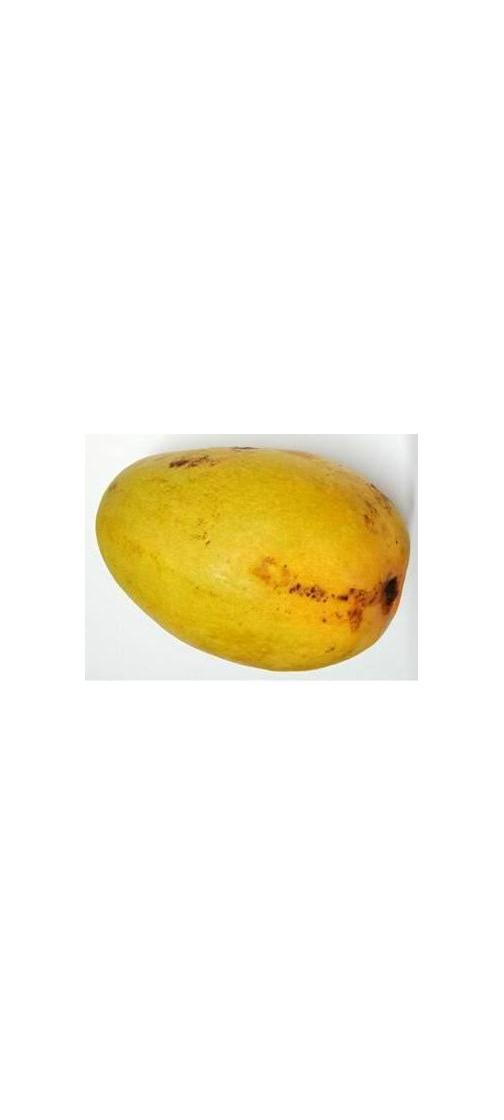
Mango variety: Bari-11